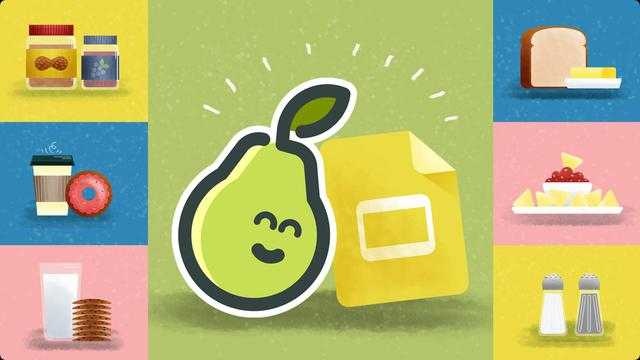
Label: Pear